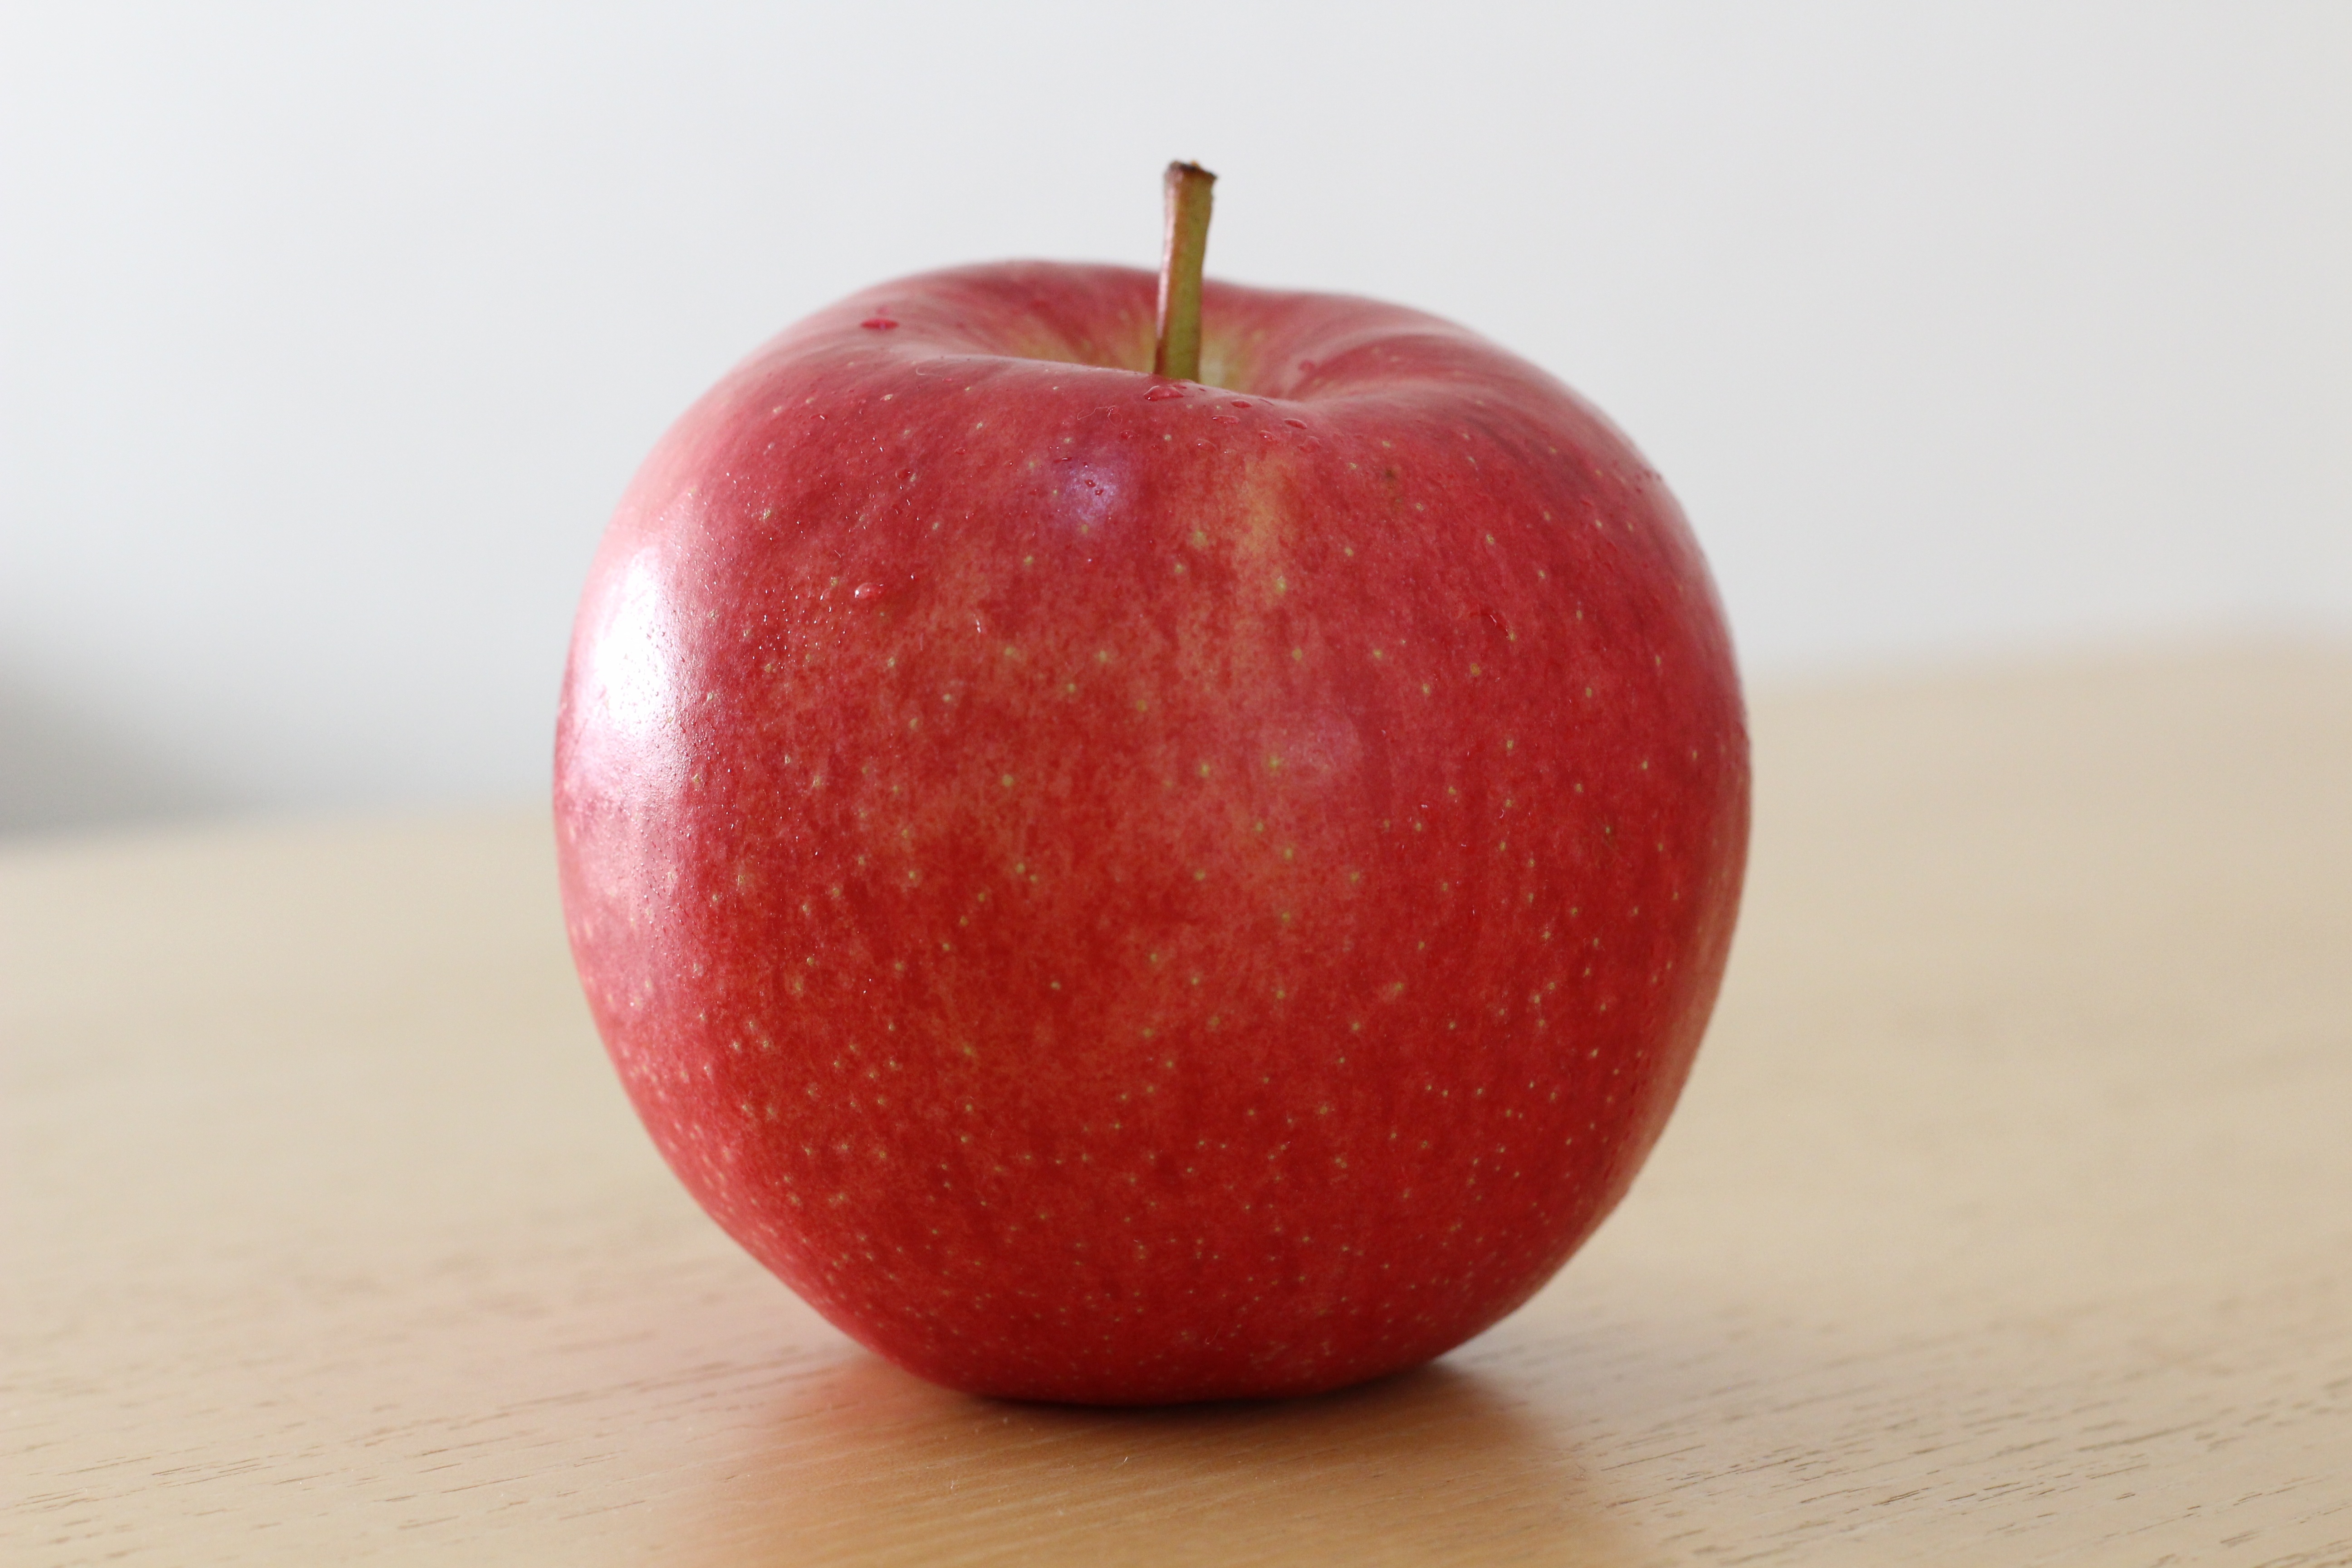
apple, plant, fruit, sweet, food, red, produce, dessert, delicious, flowering plant, suites, rose family, land plant, rose order